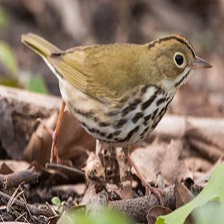
Species: OVENBIRD
Scientific name: SEIURUS AUROCAPILLA